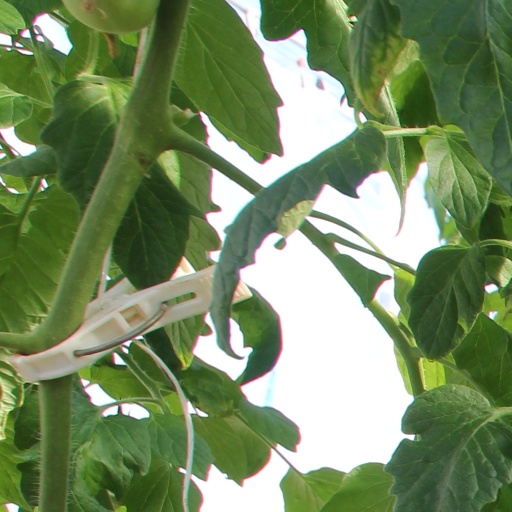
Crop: tomato